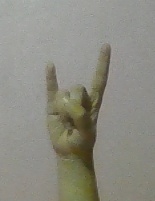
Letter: la